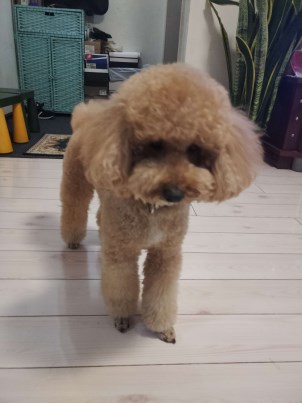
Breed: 7449-n000128-teddy